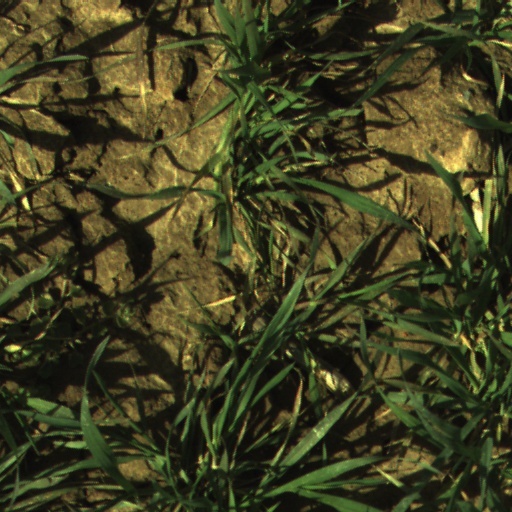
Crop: wheat